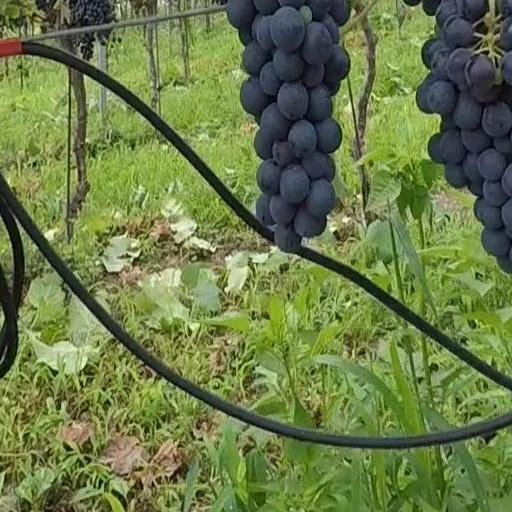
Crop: grape